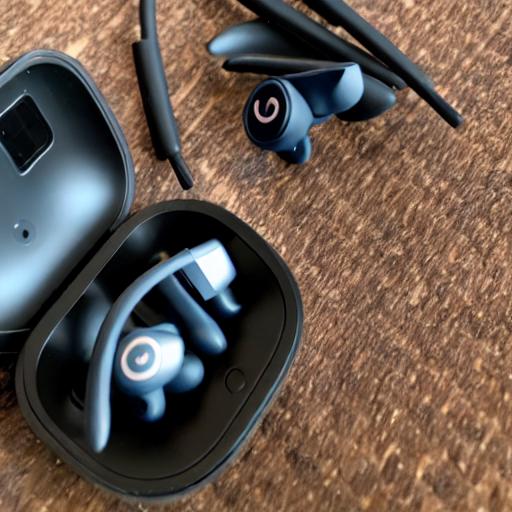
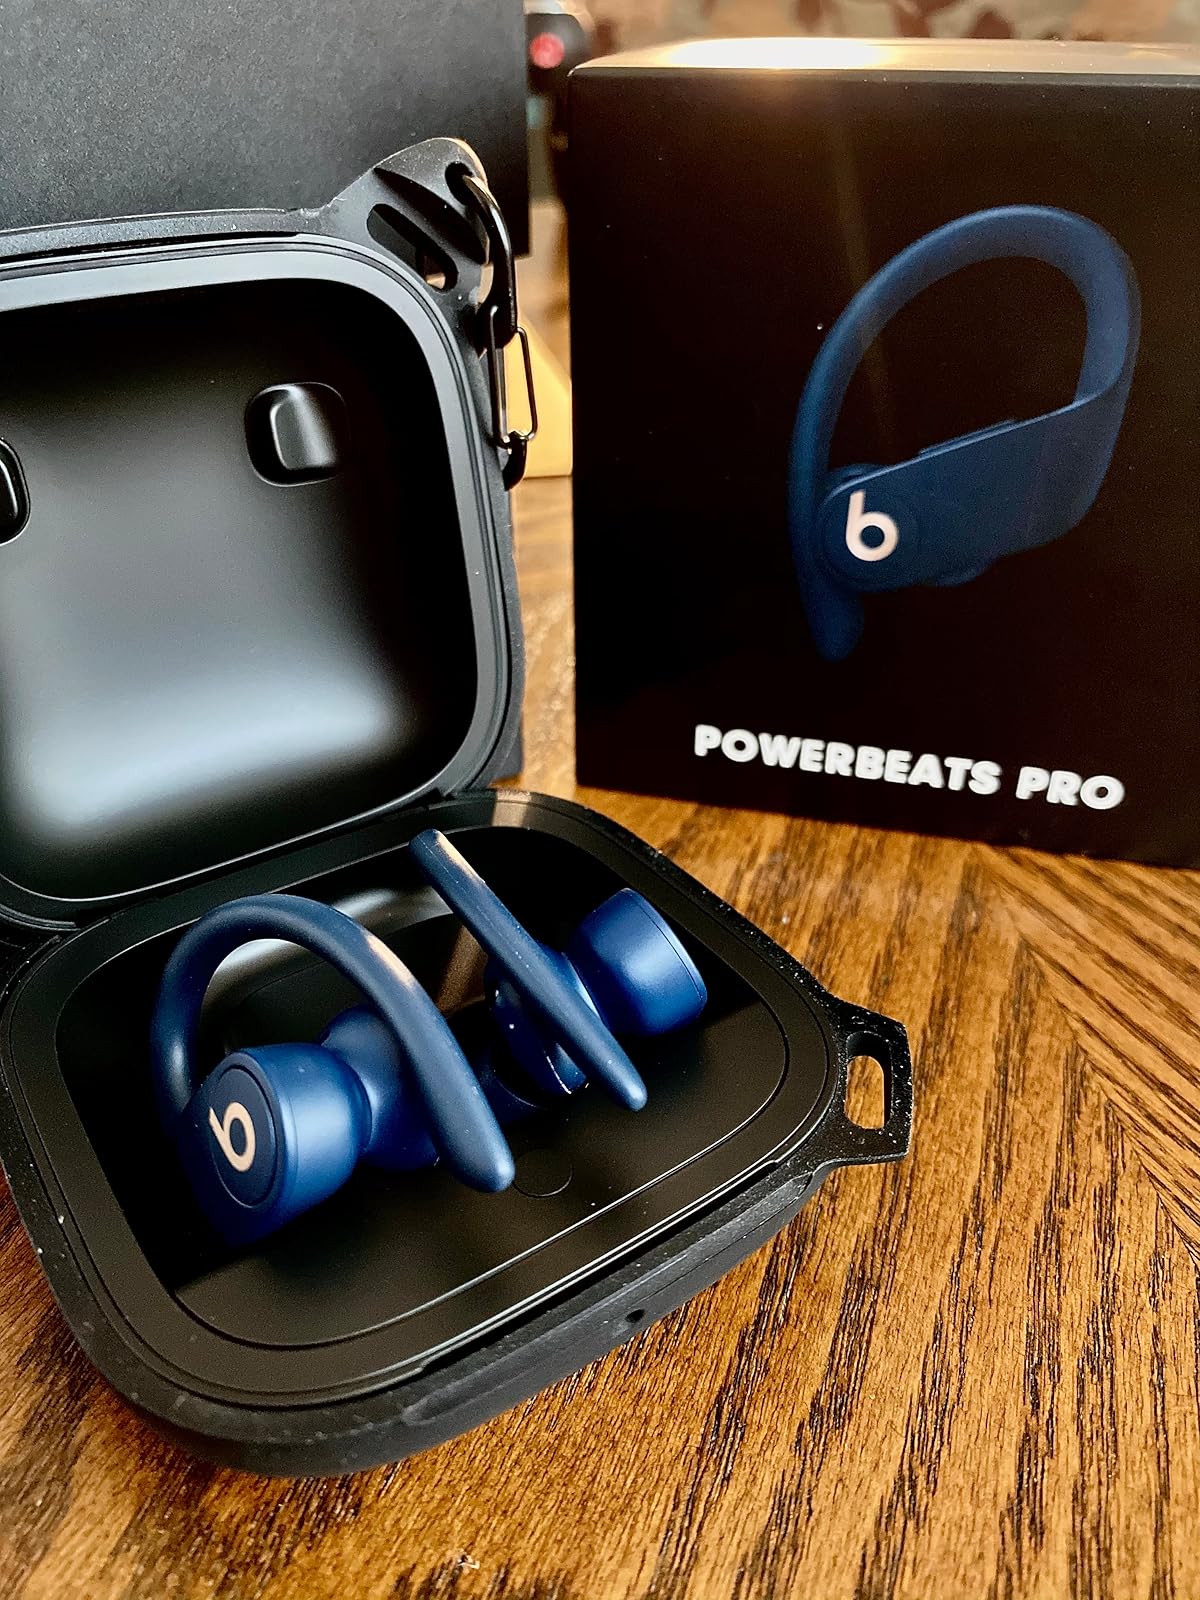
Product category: earbuds
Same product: no